Forrest Galante

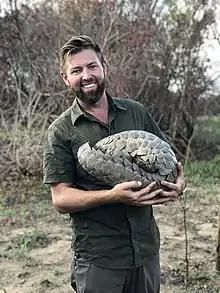
Galante with a pangolin in 2018

Forrest Galante (born March 31, 1988) is an American outdoor adventurer and television personality. He primarily seeks out animals on the brink of extinction. He is the host of the television shows "Extinct or Alive" on Animal Planet and "Mysterious Creatures with Forrest Galante," as well as multiple Shark Week shows.